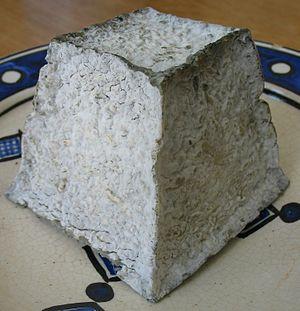
Valençay (fromage de chèvre français).
Le Berry est une province historique de la France de l'Ancien Régime ayant pour capitale Bourges, mais dont toute structure administrative disparaît définitivement avec la Révolution française. Il constitue l'un des plus vieux terroirs agricoles de la France et doit plus son unité à l'histoire qu'à la géographie. Il la tire aujourd'hui de quelques éléments culturels qui sont propres à cette région, et s'expriment notamment dans des spécialités gastronomiques.
L'Indre est un département français de la région Centre-Val de Loire qui tire son nom de l'Indre, une rivière qui le traverse. L'Insee et la Poste lui attribuent le numéro de code 36.